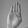
ASL letter: B